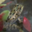
Label: frog